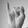
ASL letter: I